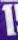
Number: 1